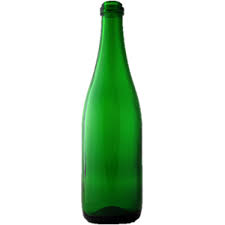
Waste category: glass